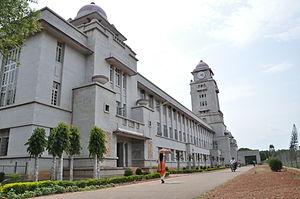
En Inde, une université d'État est gérée et financée par le gouvernement de l’État dans lequel elle est située.